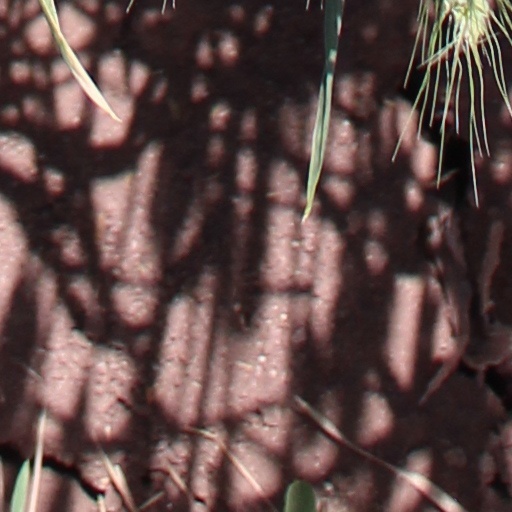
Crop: wheat